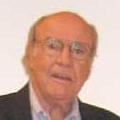
Age: 82